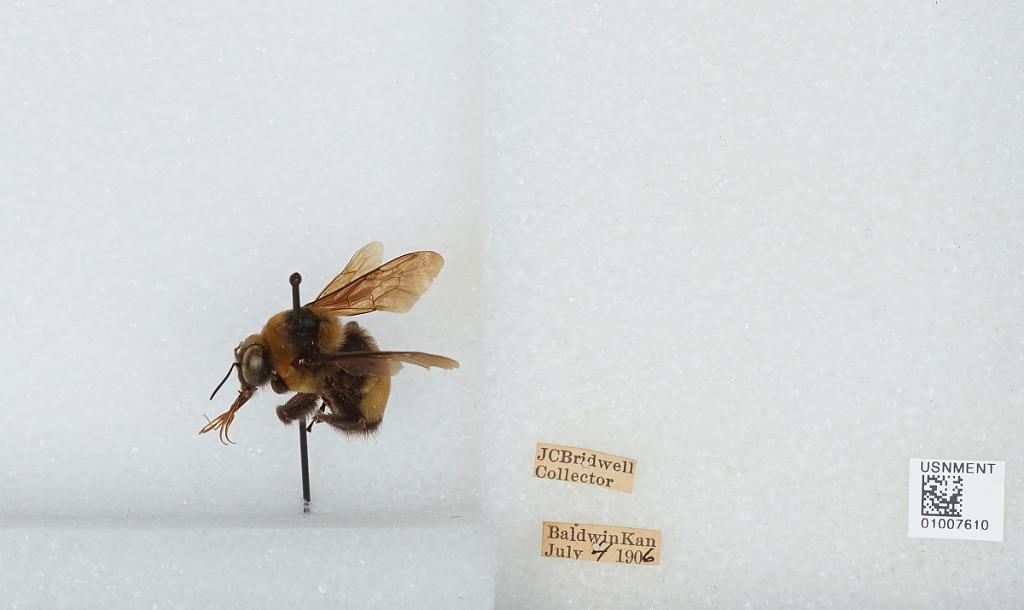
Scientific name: Bombus (Bombias) auricomus (Robertson)
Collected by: J. Bridwell
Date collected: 1906-7-4
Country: United States
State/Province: Kansas
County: Douglas
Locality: Baldwin
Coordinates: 38.7775, -95.1875